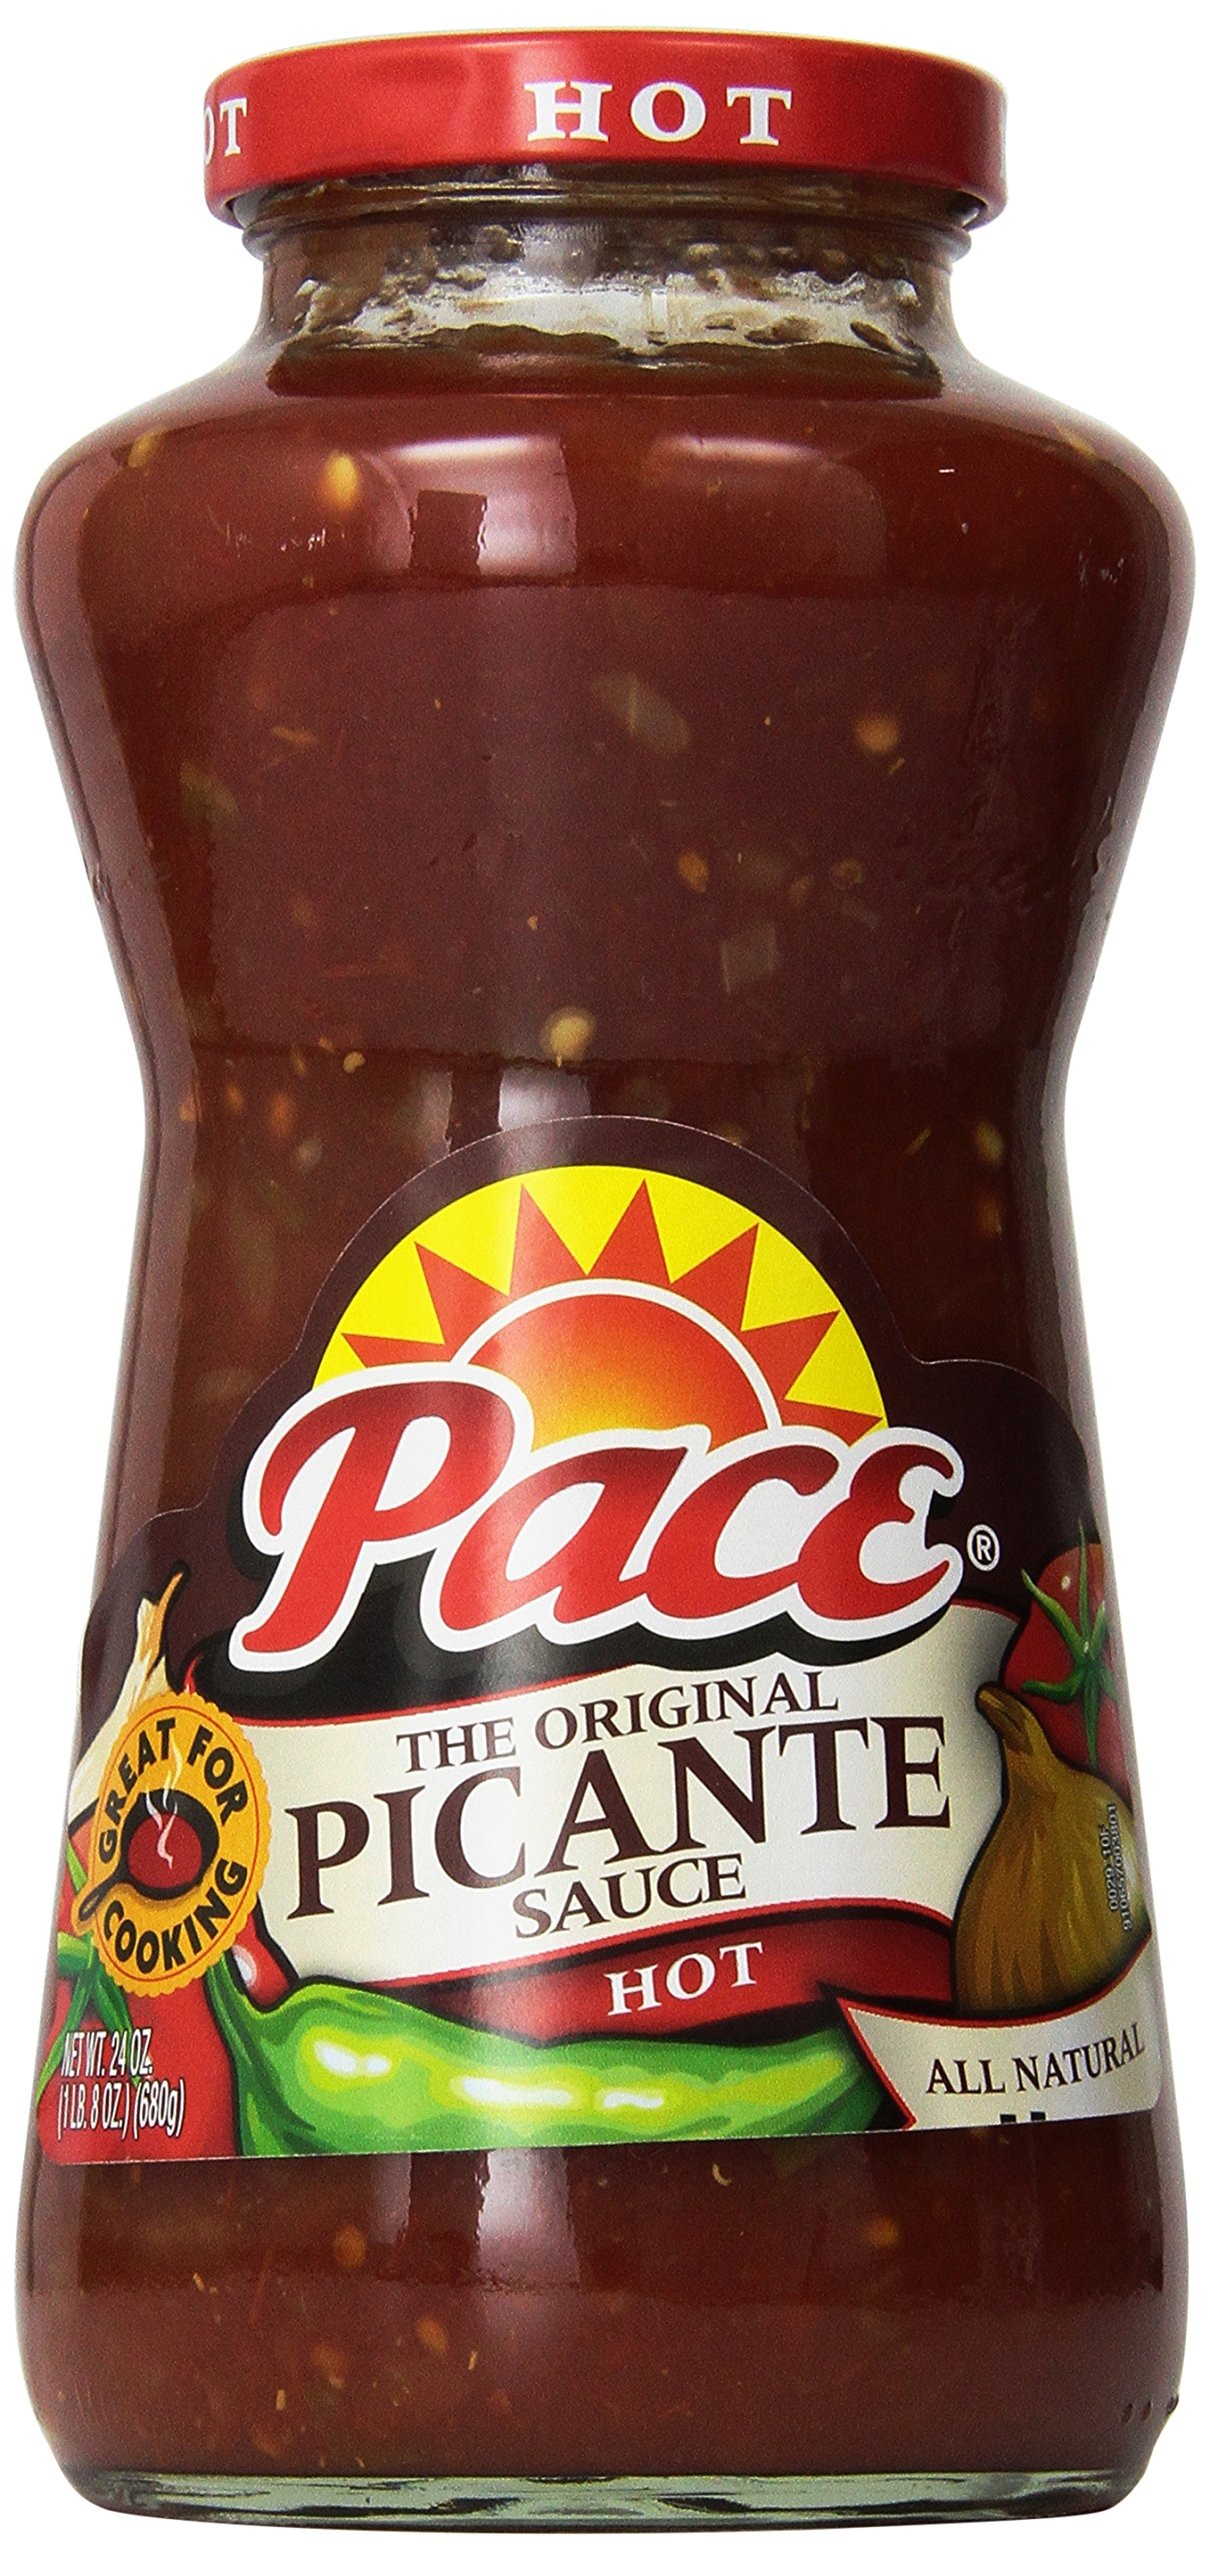
Item Name: Pace The Original Picante Sauce Hot Net Wt. 24 Oz (Pack of 3)
Bullet Point 1: Pace The Original Picante Sauce Hot 24 Ounce (Pack of 3)
Bullet Point 2: All Natural Crushed Tomatoes, Fresh Jalapeno Peppers, Fresh Onions
Bullet Point 3: Great For Cooking
Bullet Point 4: Net Wt 24 Oz
Bullet Point 5: 3 Pack of 24 Oz
Product Description: Pace The Original Picante Sauce Hot All Natural
Value: 72.0
Unit: Fl Oz

Price: 3.69